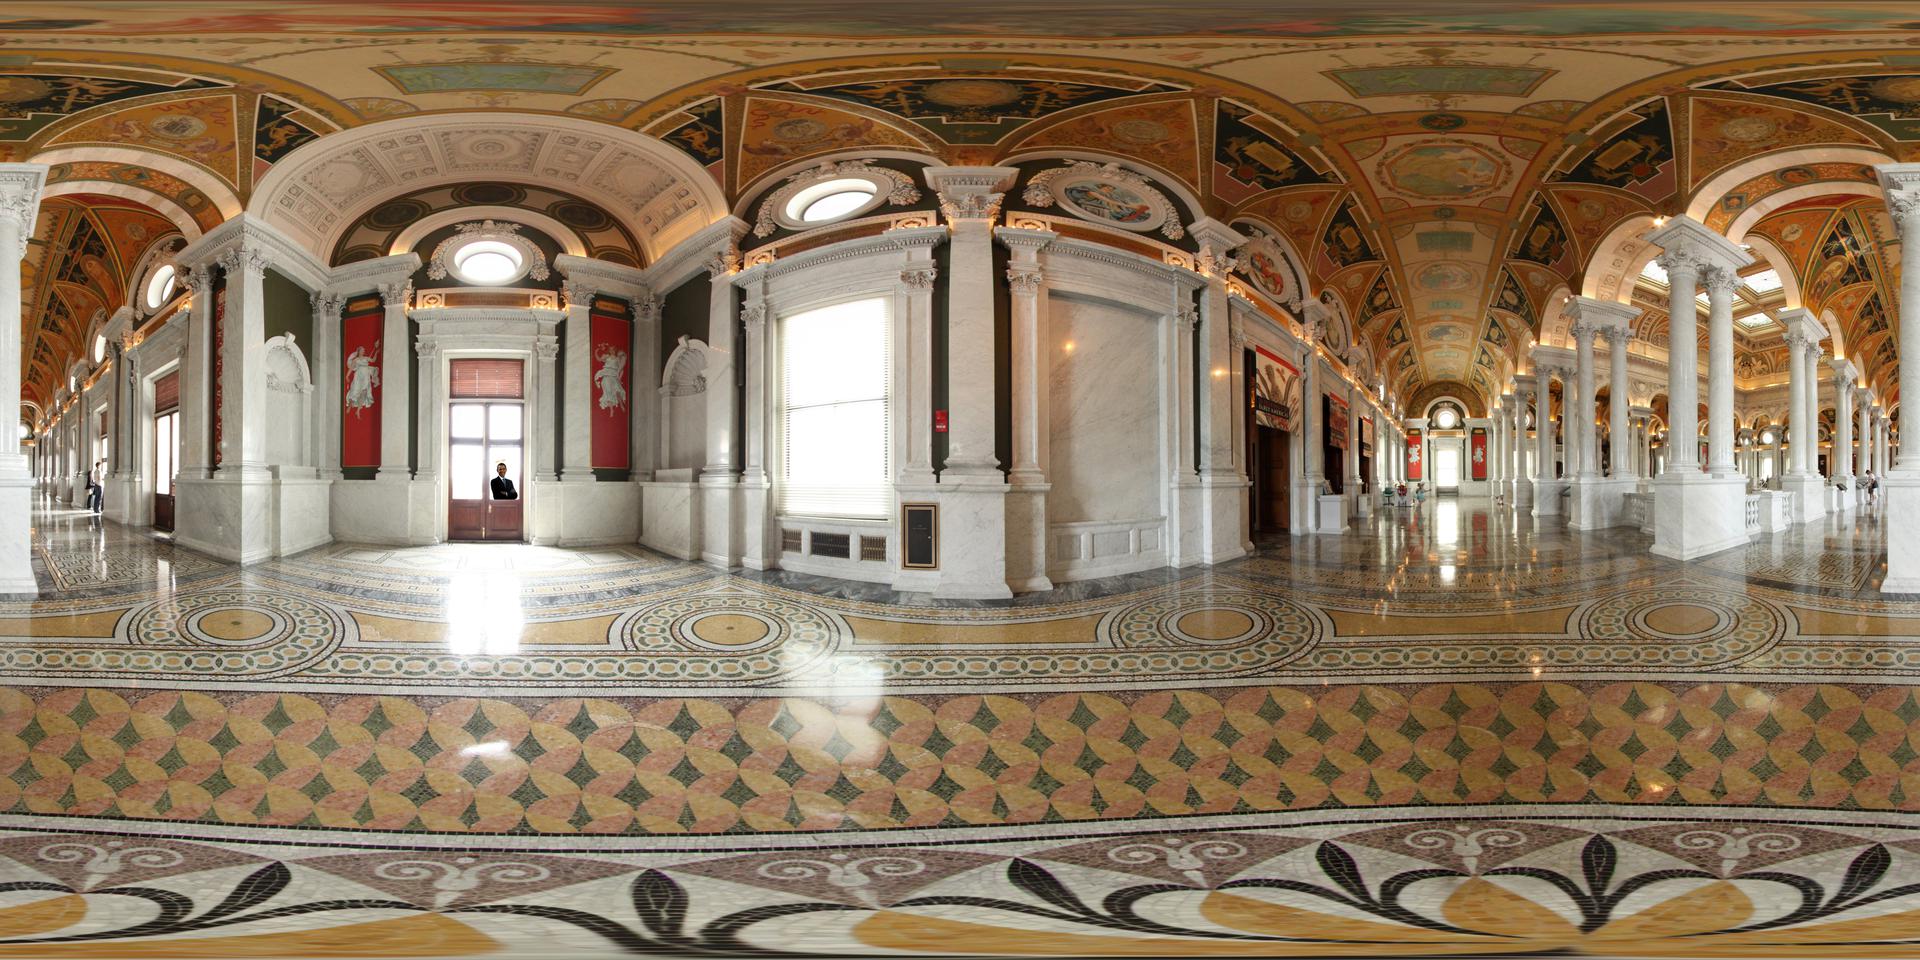
Referred object: the tall window with closed white blinds

Referred object: The man in a dark suit standing by the window.